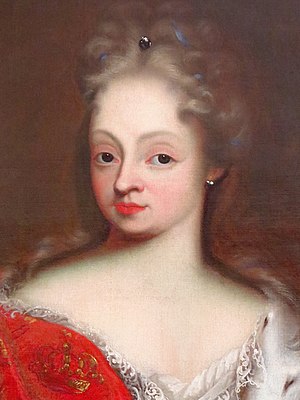
Louise af Mecklenburg-Güstrow / Biografi / Tilsidesat
Louise af Mecklenburg-Güstrow.
Louise af Mecklenburg-Güstrow var dronning af Danmark og Norge fra 1699 til 1721 som ægtefælle til kong Frederik 4. Hendes forældre var hertug Gustav Adolf af Mecklenburg-Güstrow og Magdalene Sibylle, født prinsesse af Slesvig-Holsten-Gottorp.